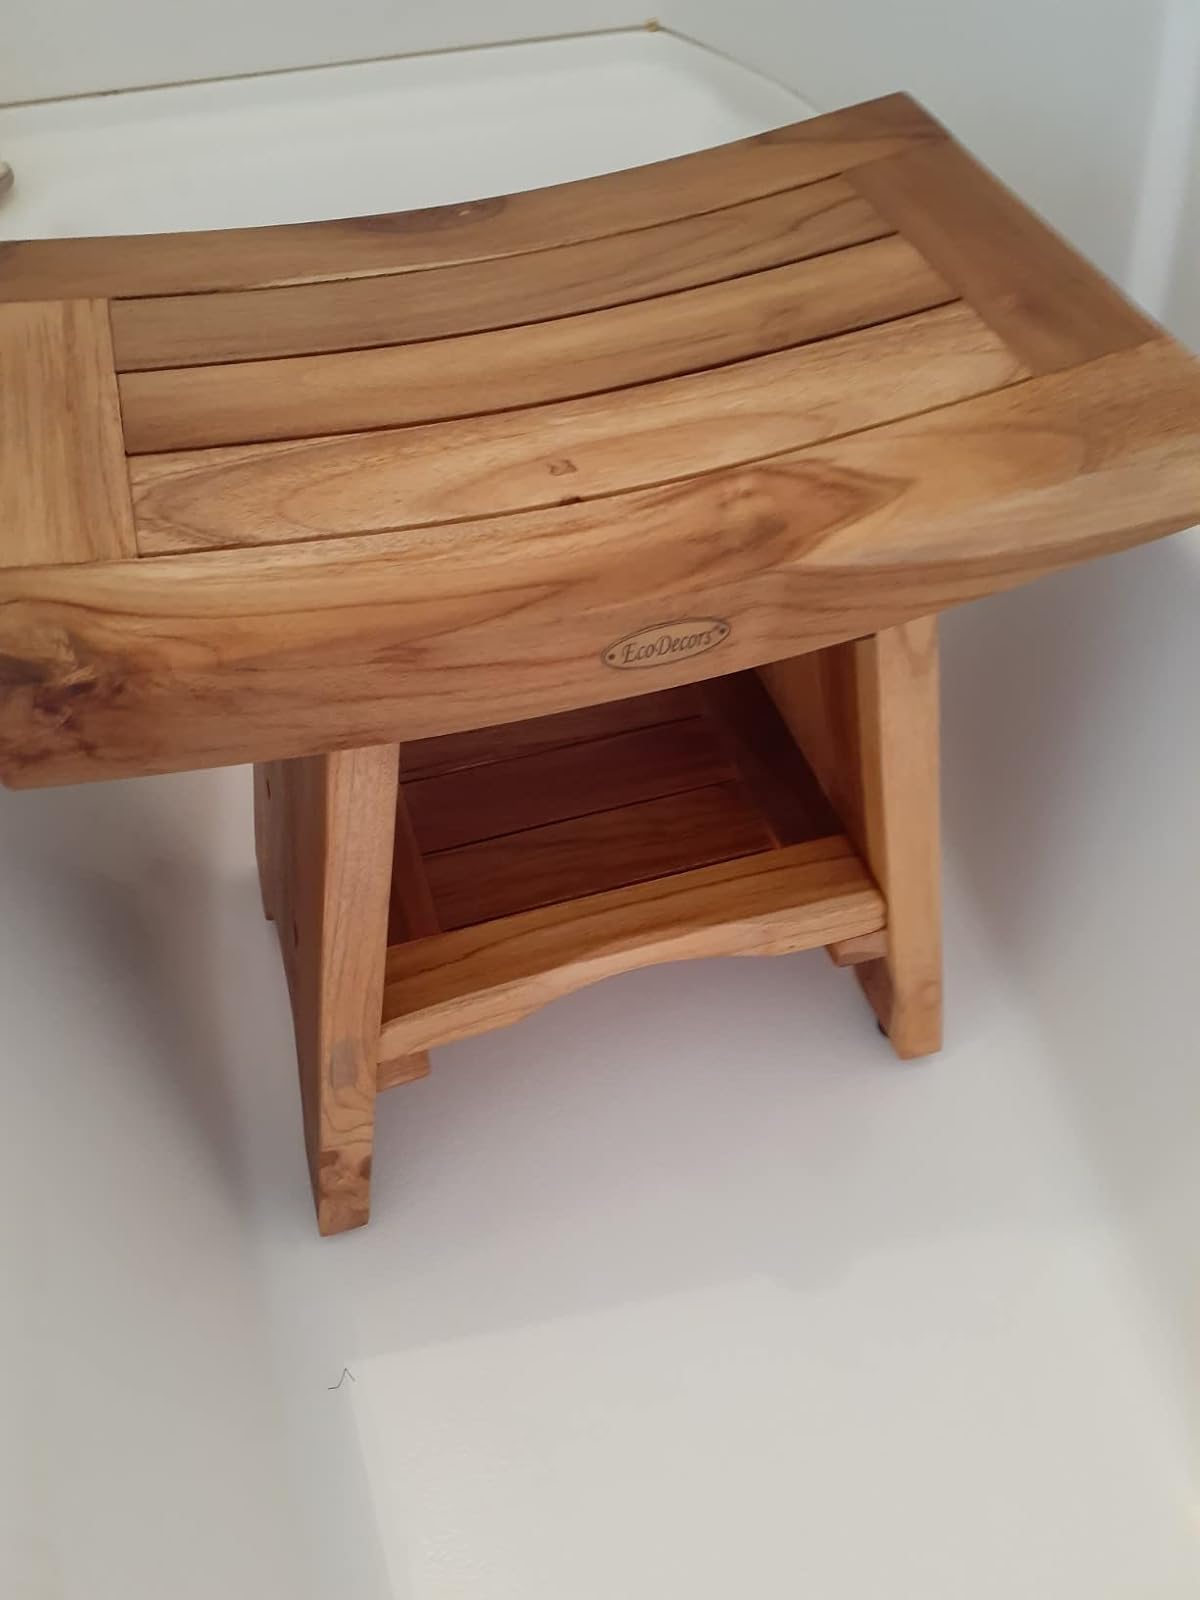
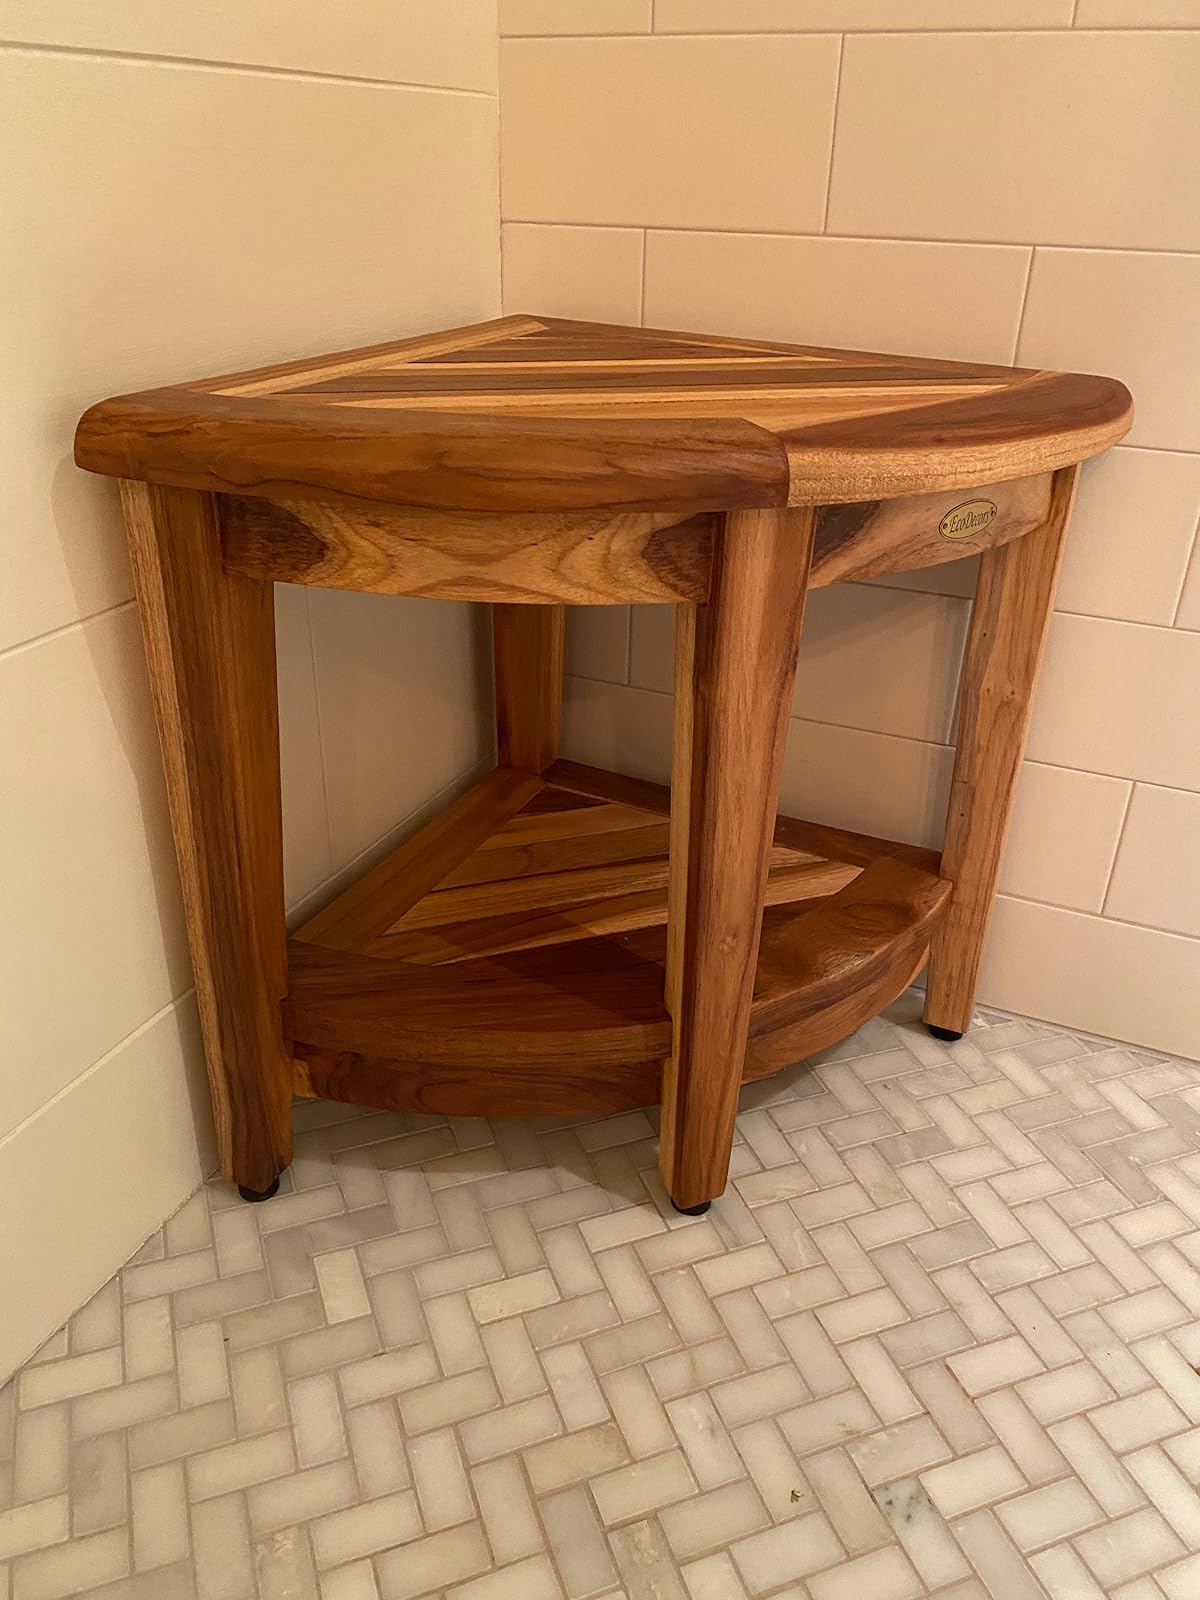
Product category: stool
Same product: no